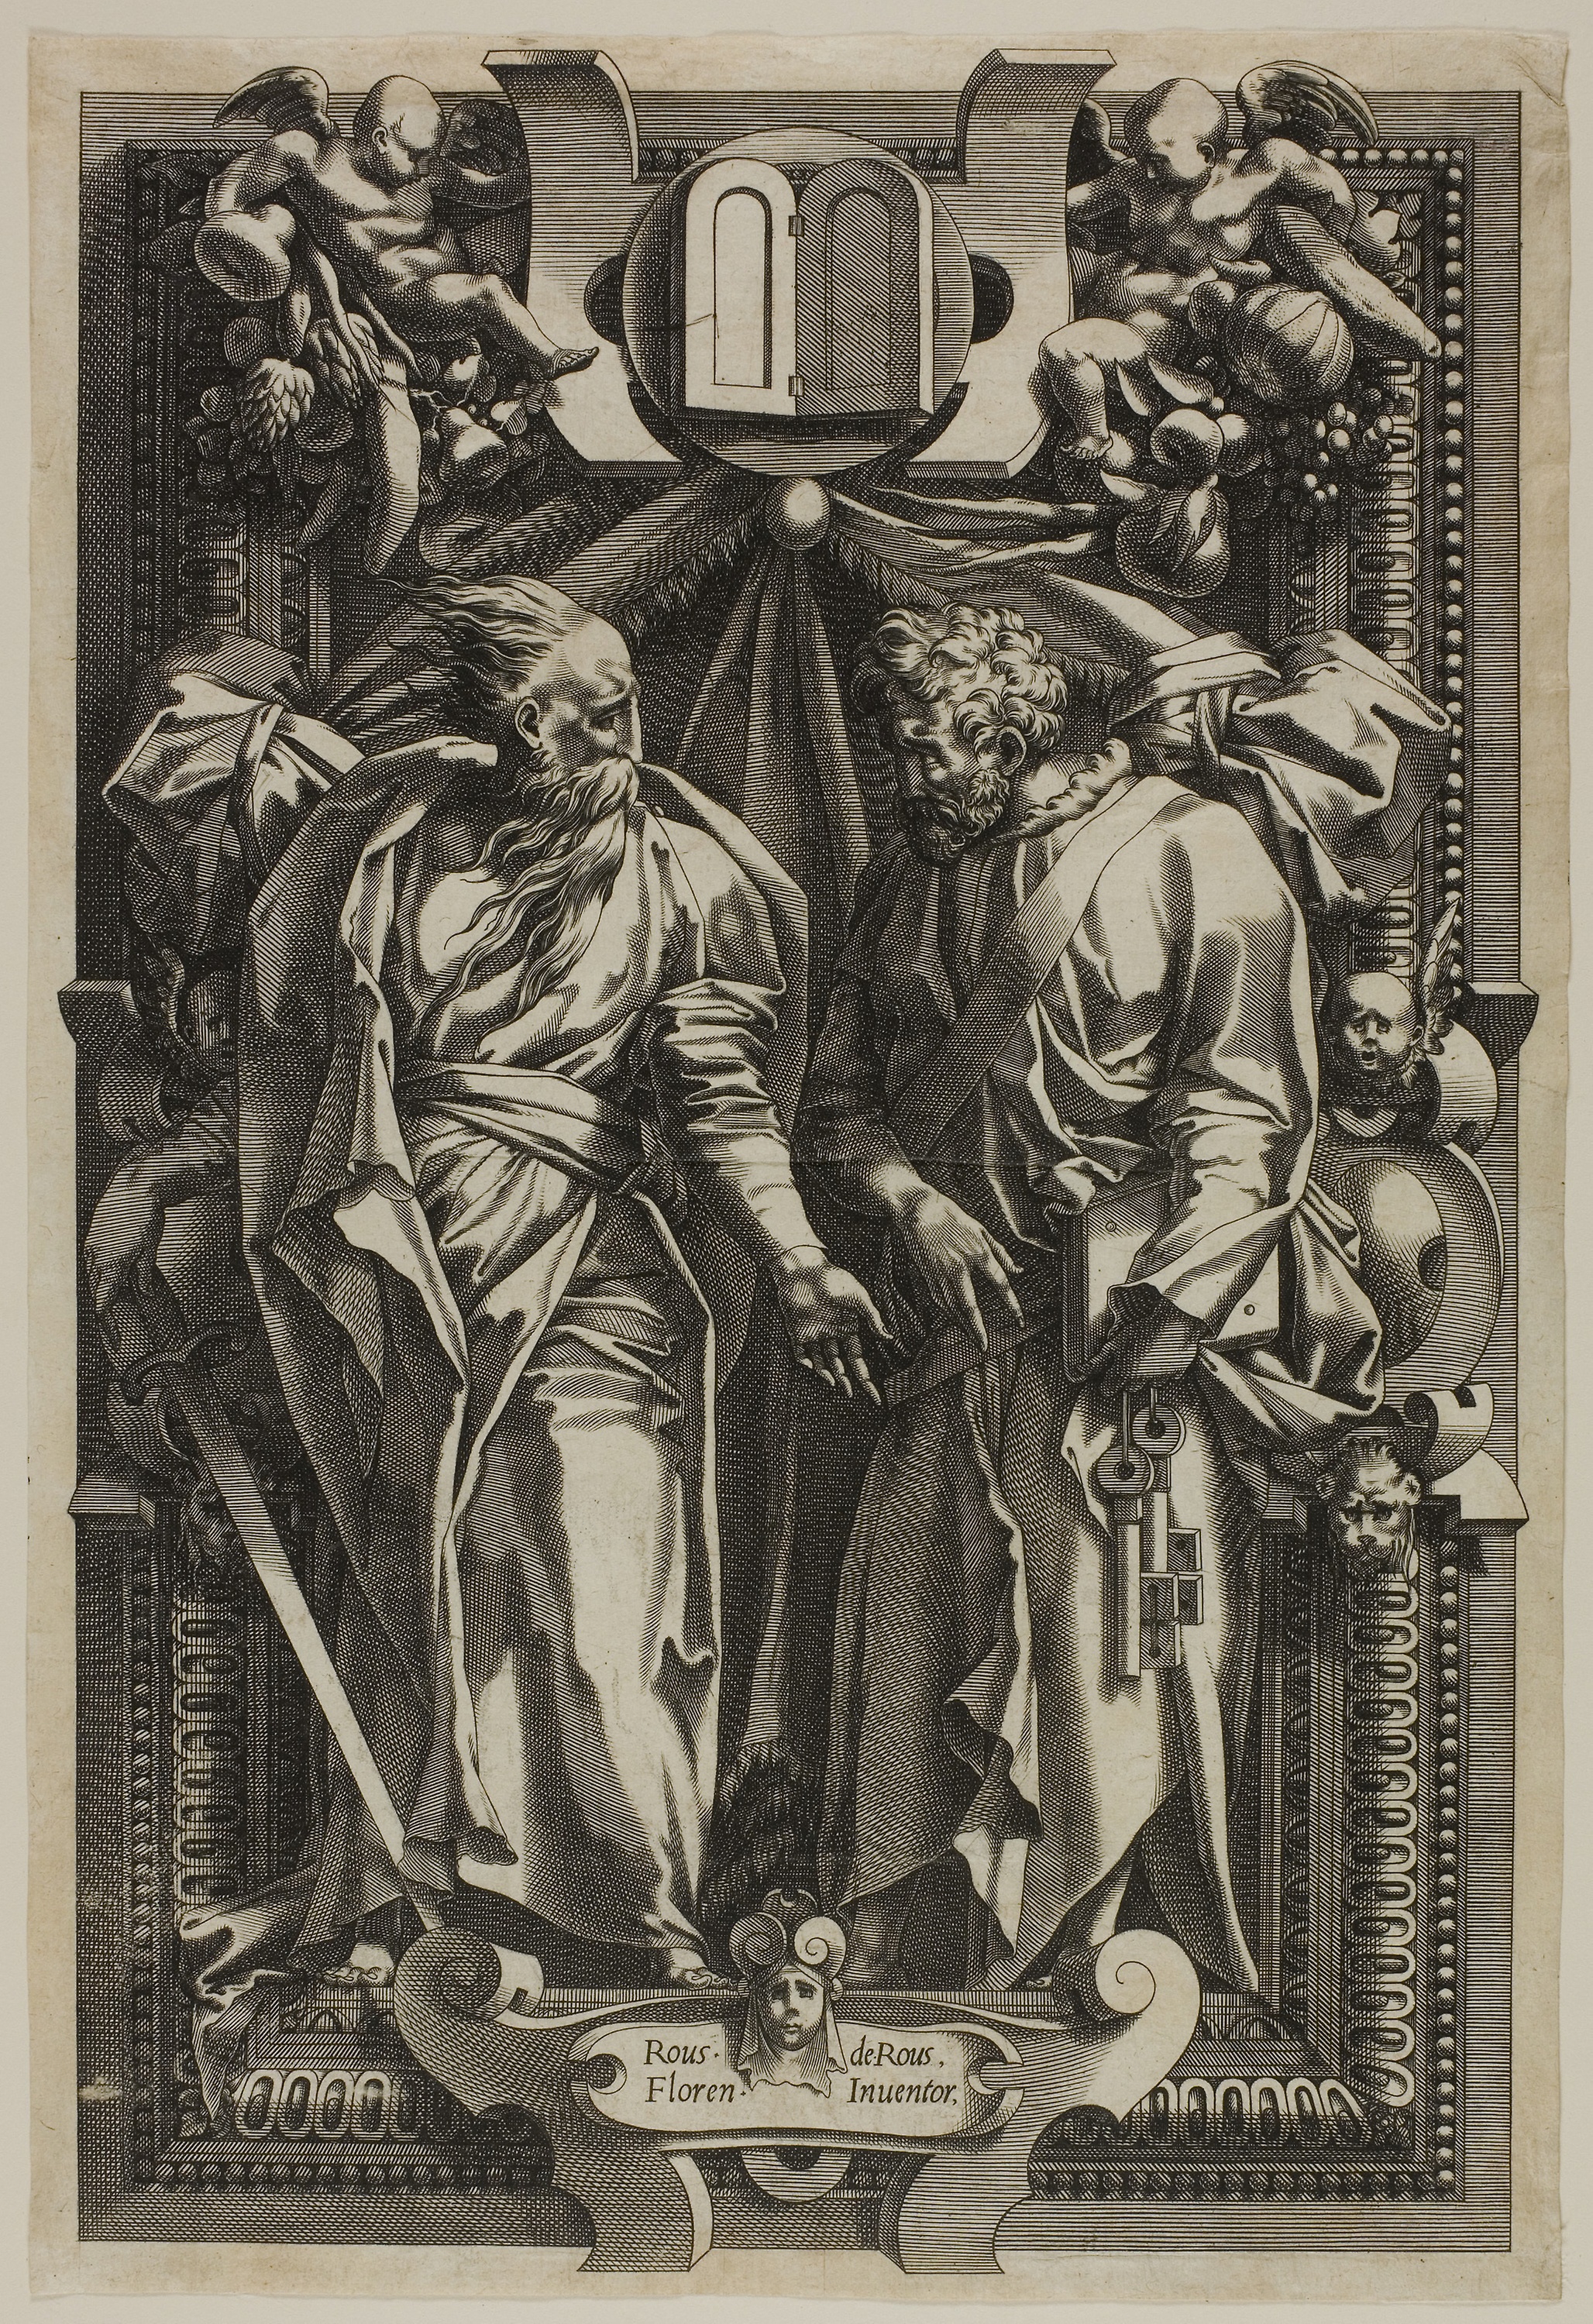
art, history, ancient history, black and white, visual arts, middle ages, illustration